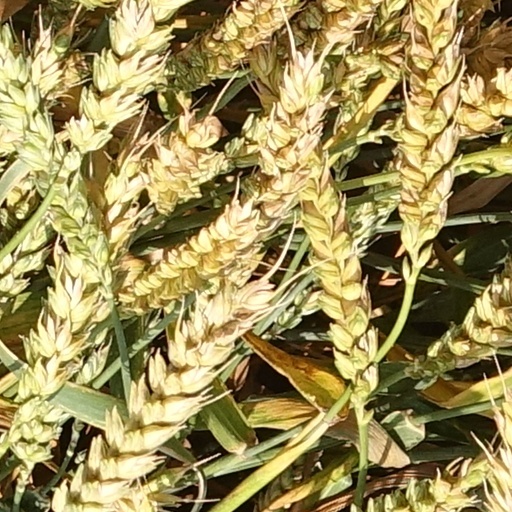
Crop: wheat